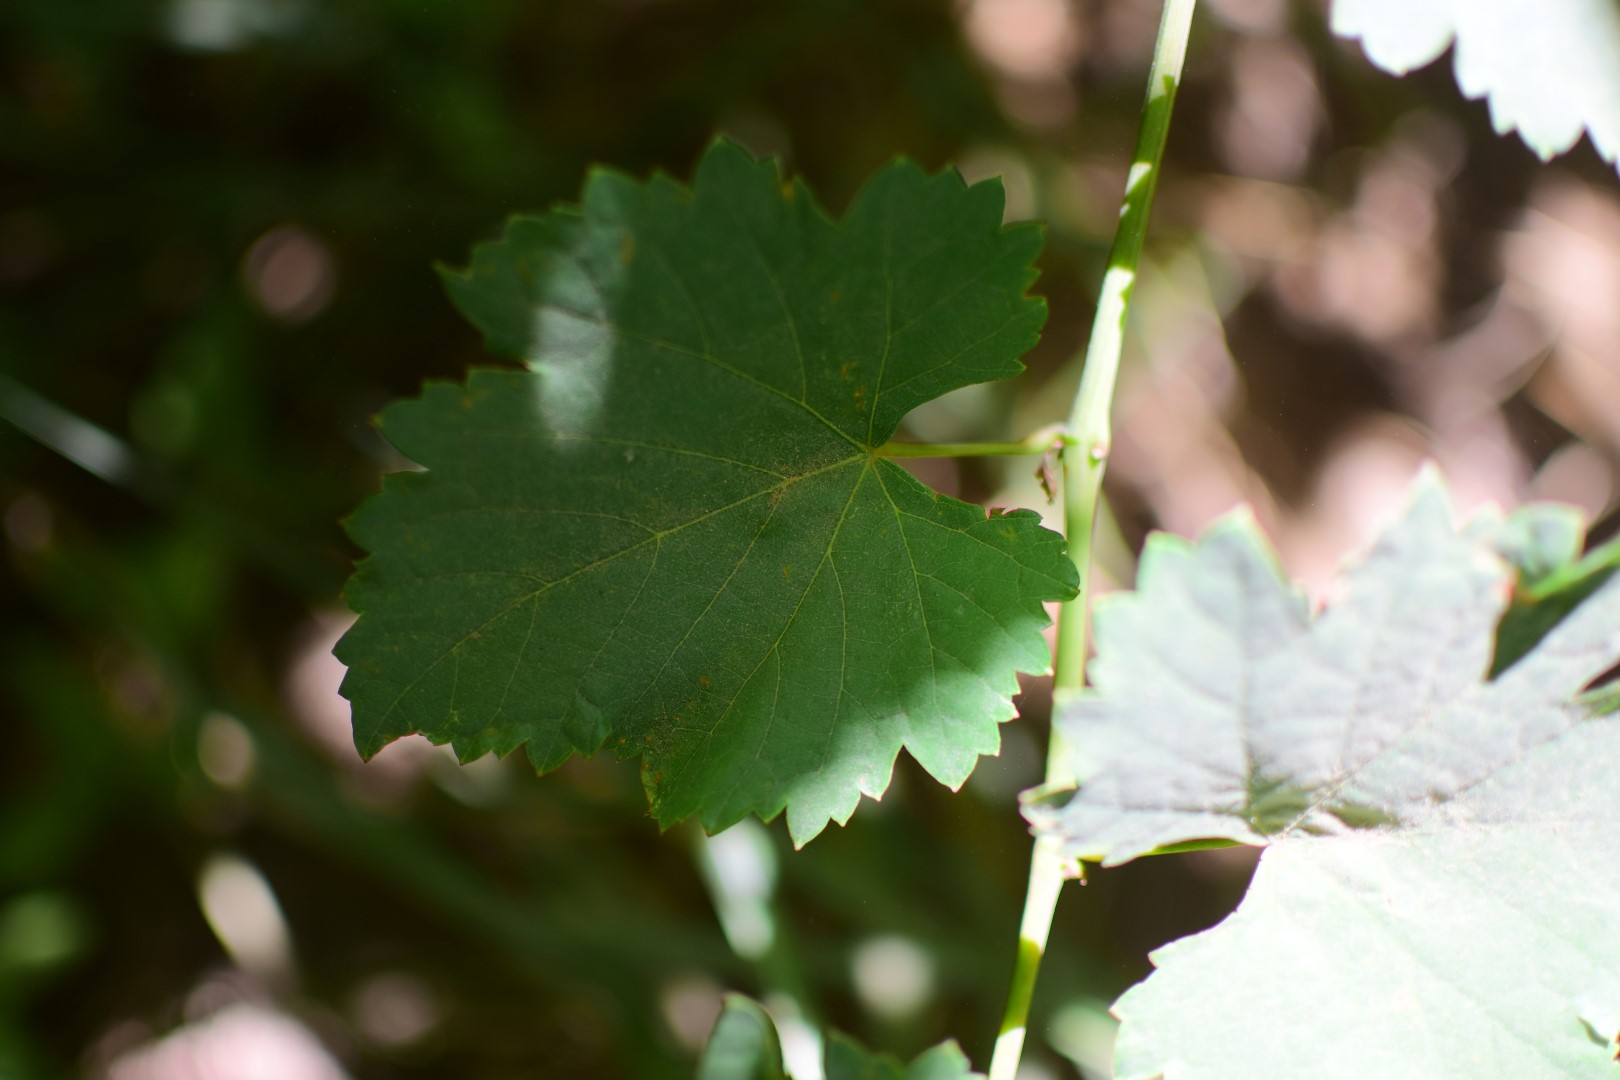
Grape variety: Frinsi